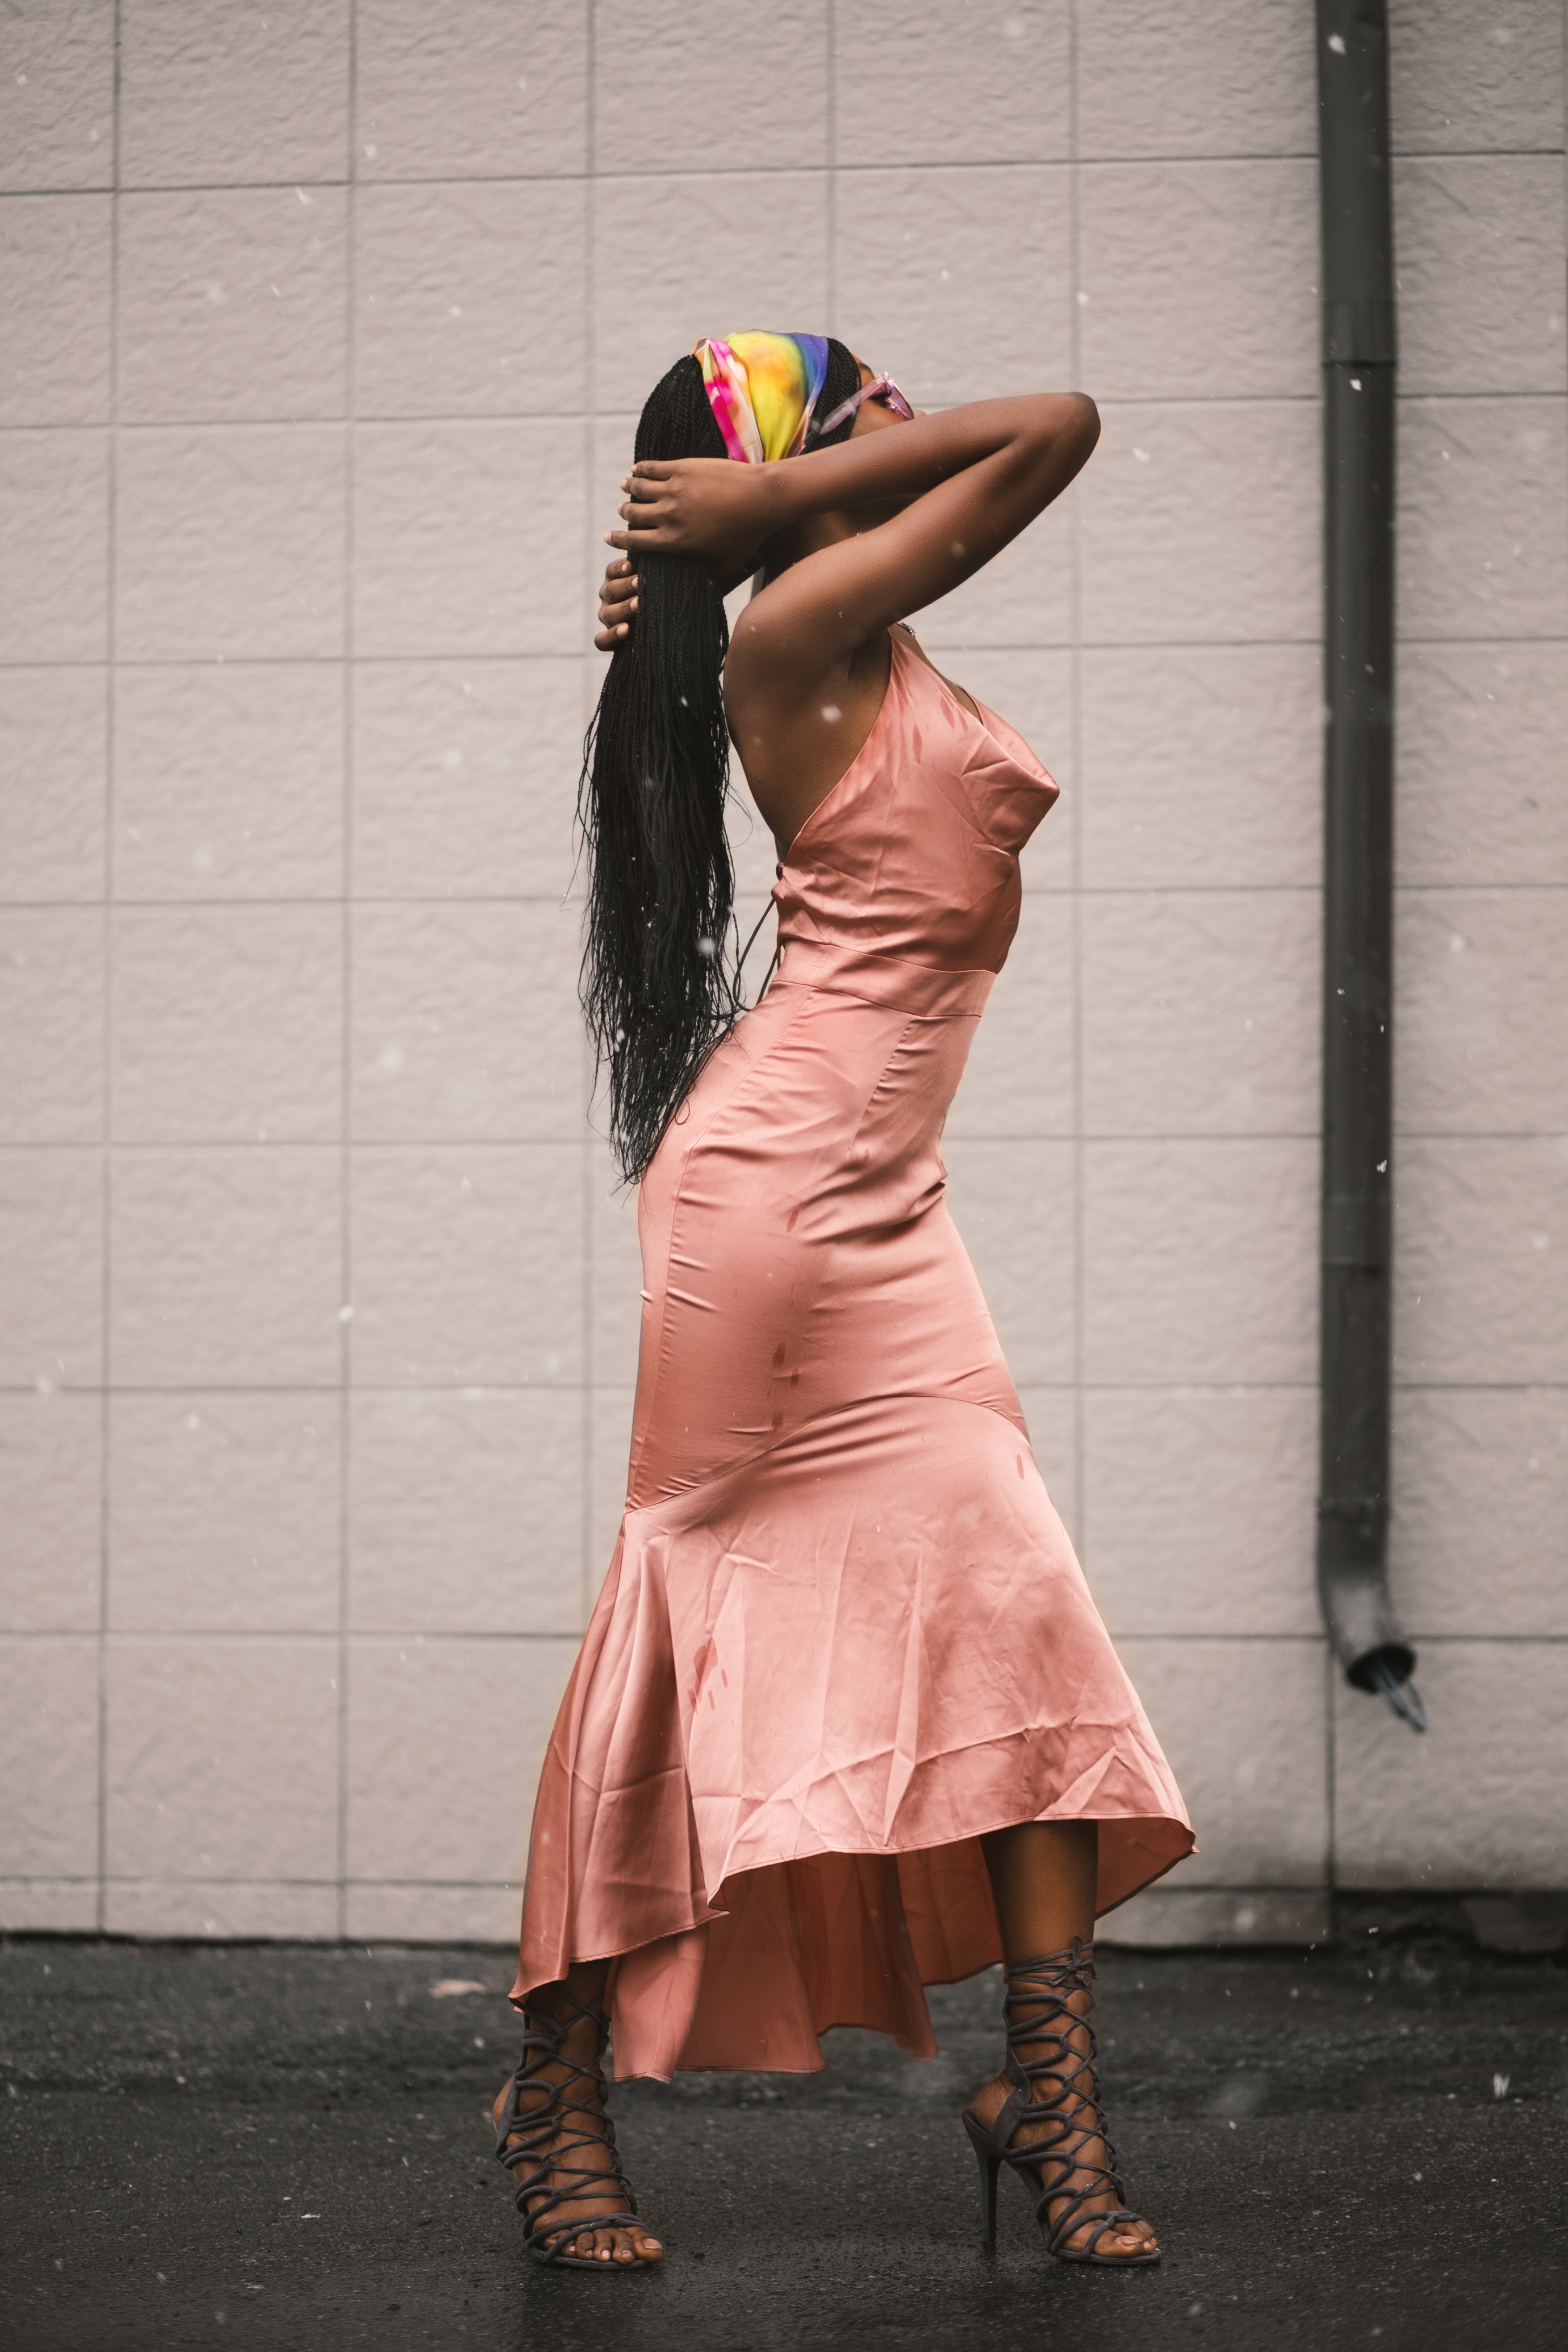
pink, fashion, joint, dress, shoulder, leg, human body, footwear, performance art, costume, dance, human leg, performance, trunk, knee, style, abdomen